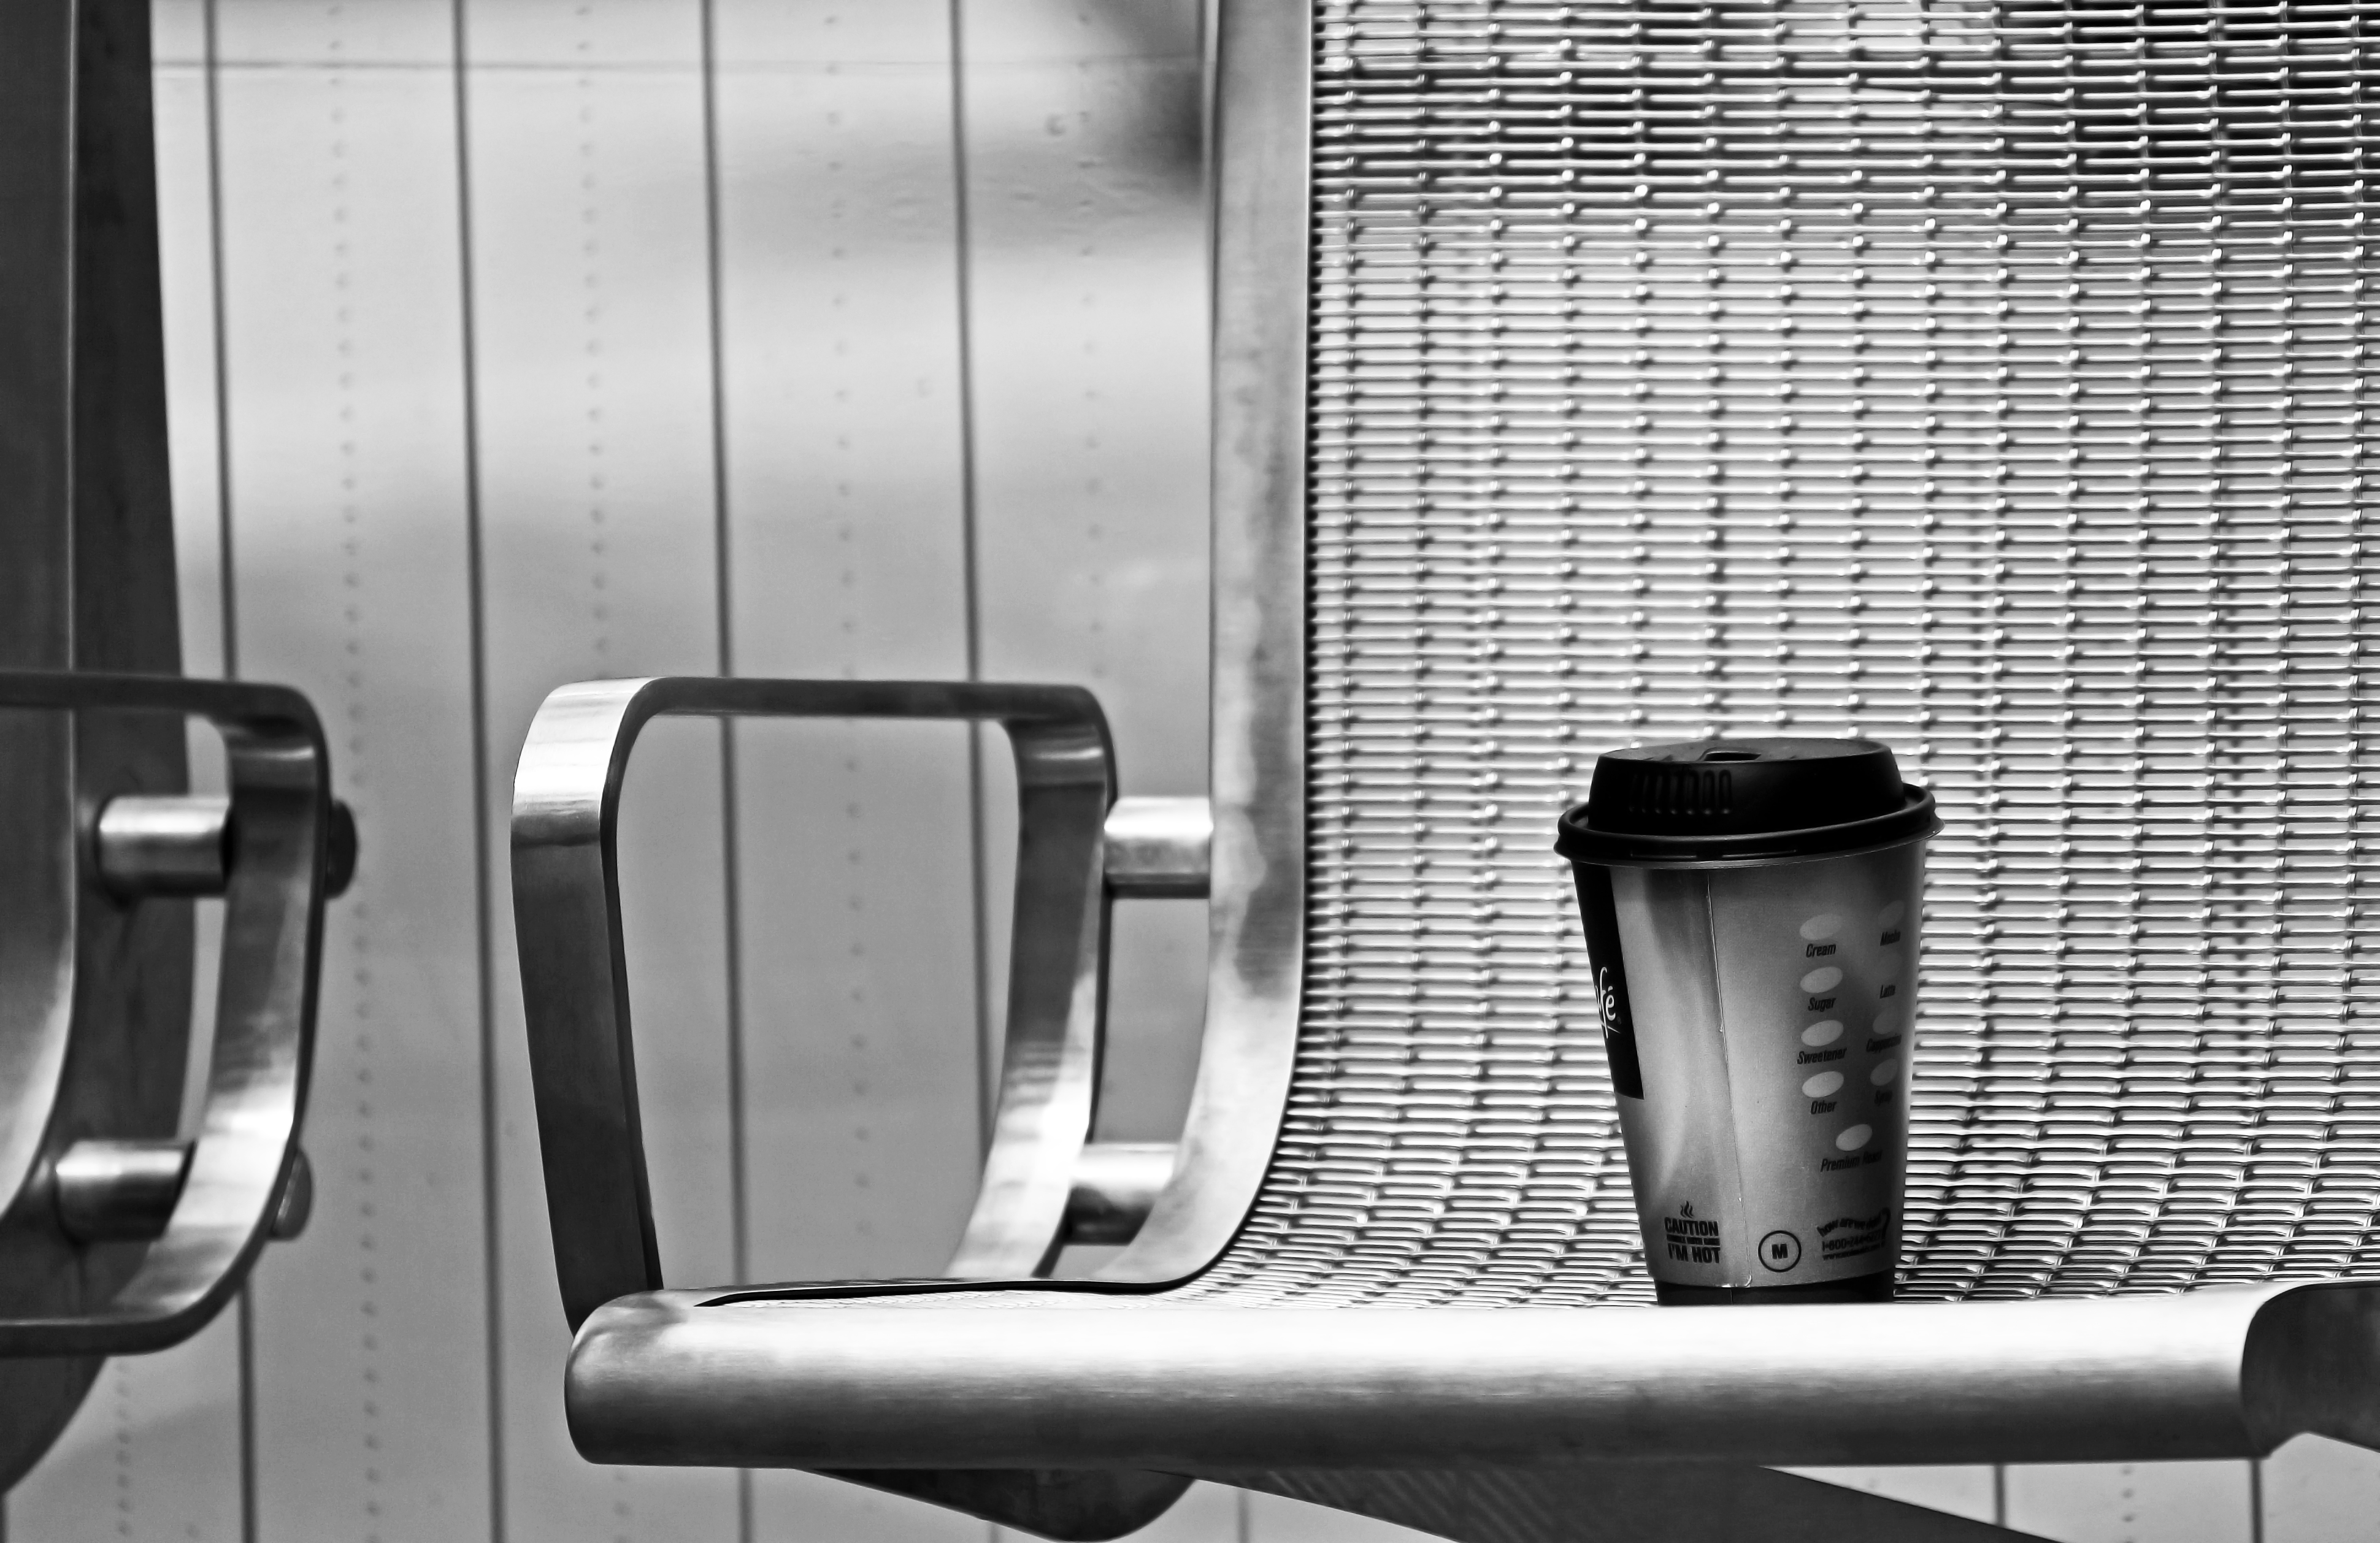
coffee, black and white, white, street, photography, wheel, chair, alone, downtown, steel, transportation, cup, canon, abandoned, black, room, monochrome, interior design, bus, eos, public, mark, ii, 5d, random, stop, oregon, portland, stainless, ian, sane, trimet, forsaken, monochrome photography